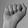
ASL letter: A